Treasure Valley

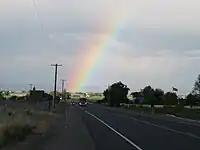
Eastbound from Vale on US-20/26 into Ontario, Oregon.

As Boise began to grow, so did the riches of large planters such as Thomas and Frank Davis. They moved to Idaho in 1862 for mining and homesteaded right below the Boise Bench on the Boise River. Tom Davis became very successful at growing fruit, as he made over $10,000 on one year's apple crop. He later purchased more land for orchards and horses. In 1907, he donated much of this land as Julia Davis Park in honor of his wife.